Darrell McClover

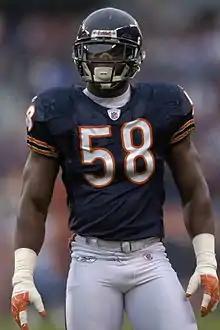
McClover with the Bears, 2008

Darrell McClover (born August 25, 1981) is an American former professional football linebacker in the National Football League (NFL). He was selected by the New York Jets in the seventh round of the 2004 NFL draft and also played for the Chicago Bears. He played college football at the University of Miami. While at Miami, McClover played alongside New Orleans Saints star Jonathan Vilma and Denver Broncos linebacker D.J. Williams.